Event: Nepal Earthquake
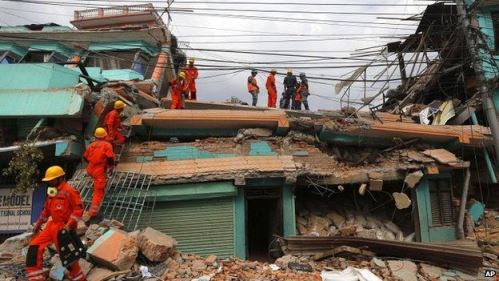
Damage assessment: damage